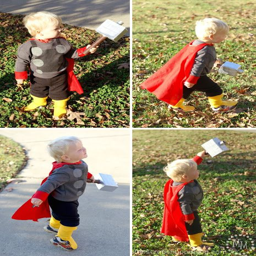
costume for the little man .